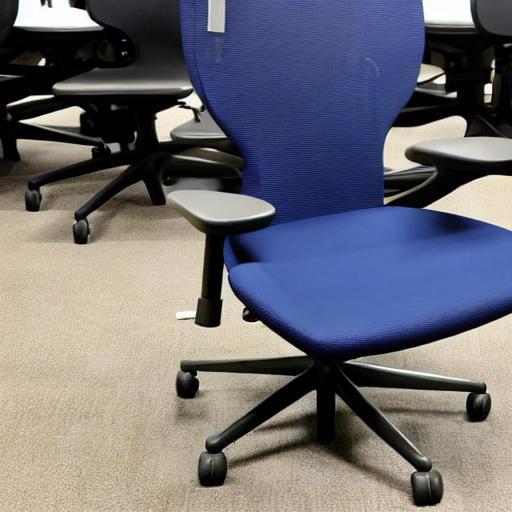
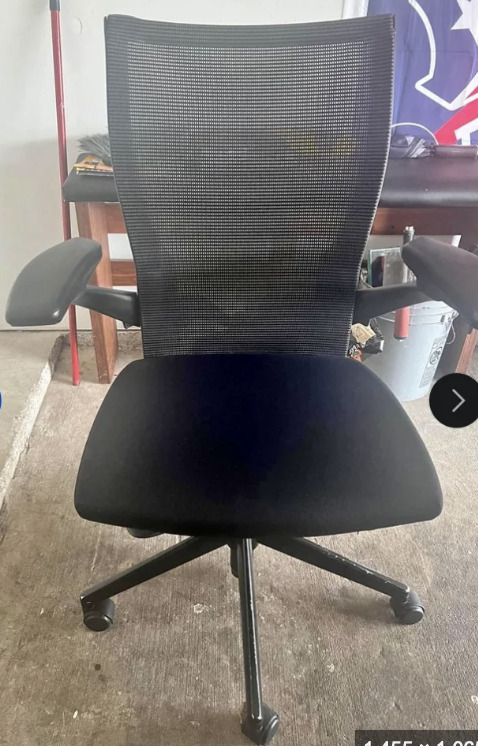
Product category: items_chair
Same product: no